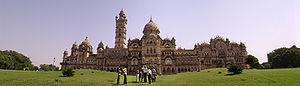
Vadodara ou Baroda est une ville de l'État du Gujarat en Inde, chef-lieu administratif du district éponyme et capitale de l'ancien État princier de Baroda. C'est la troisième ville la plus peuplée de l’État de Gujarat après Ahmedabad et Surate.